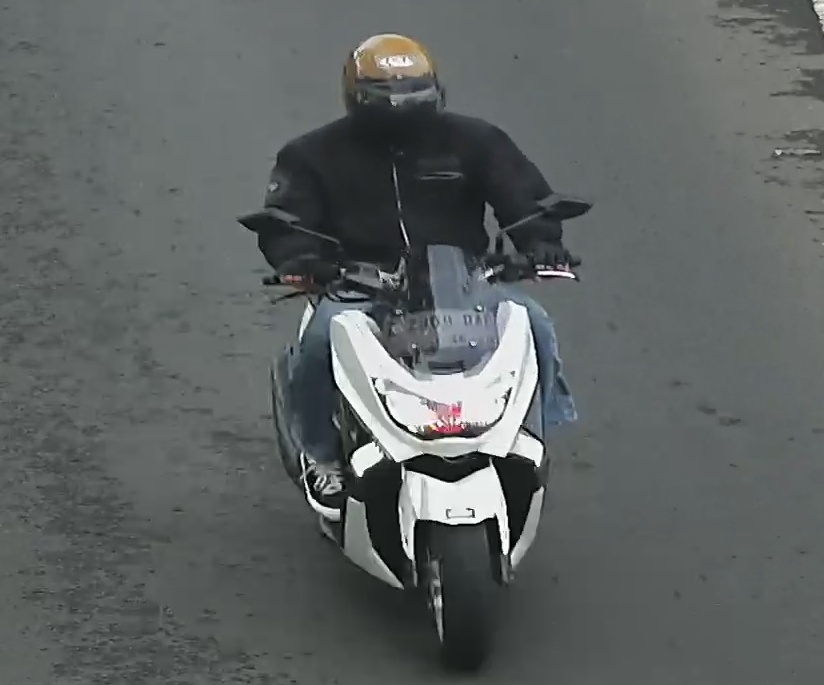
person-with-helmet: 1
person-without-helmet: 0